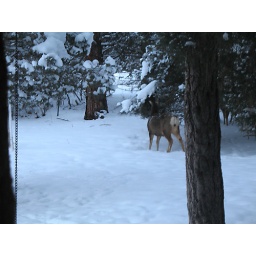
Deer in the evening near the sliding glass door of my brother's living room.